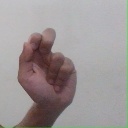
अक्षर: ढ